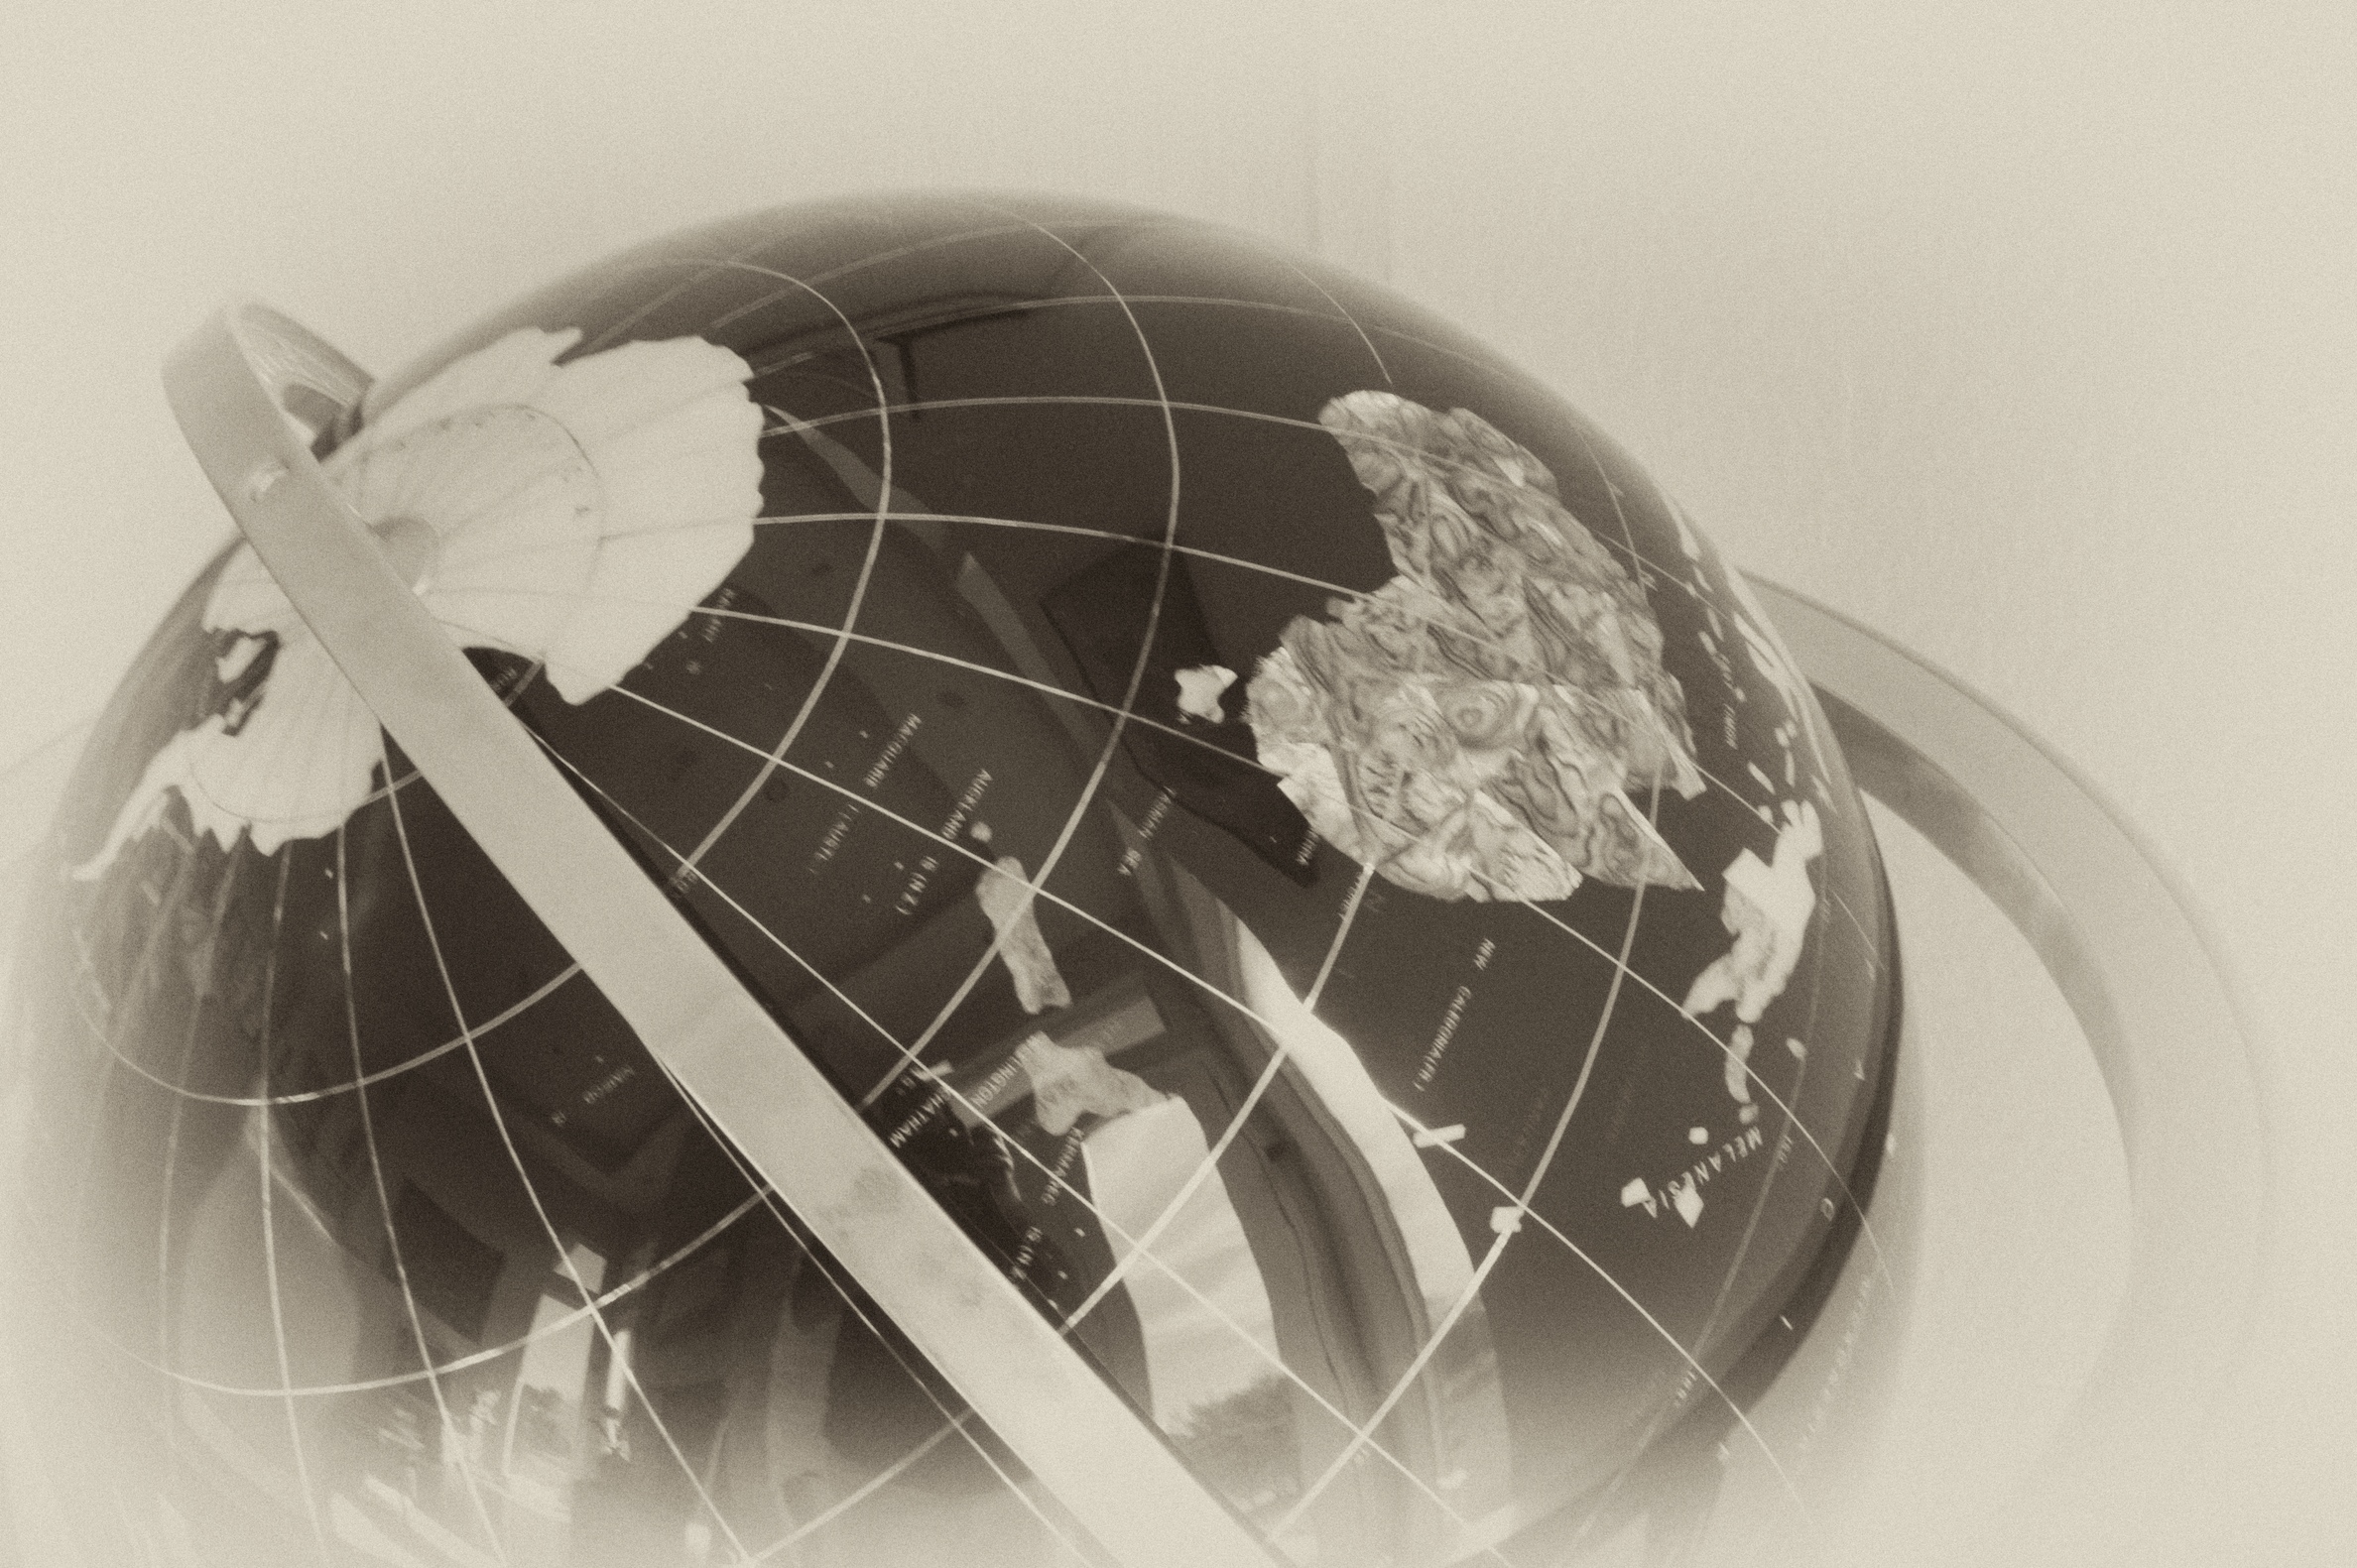
black and white, monochrome, circle, globe, earth, illustration, design, sphere, shape, dailyshoot, monochrome photography